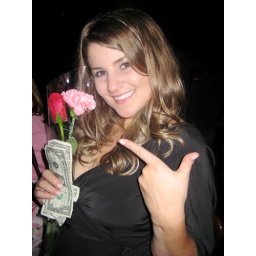
flowers from the flower lady in Lex!